Likbez

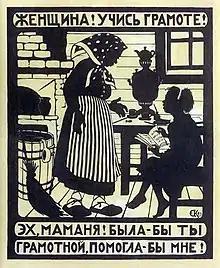
"- Woman, learn to read and write! - Oh, mother! If you were literate, you could help me!" A poster by Elizaveta Kruglikova advocating female literacy, 1923.

Likbez (a portmanteau of , , meaning "elimination of illiteracy") was a campaign of eradication of illiteracy in Soviet Russia and the Soviet Union in the 1920s and 1930s. The term was also used for various schools and courses established during the campaign. Nowadays, this term is sometimes used in Russian as a slang for teaching an unprepared audience the basic concepts of any science, process or phenomenon.